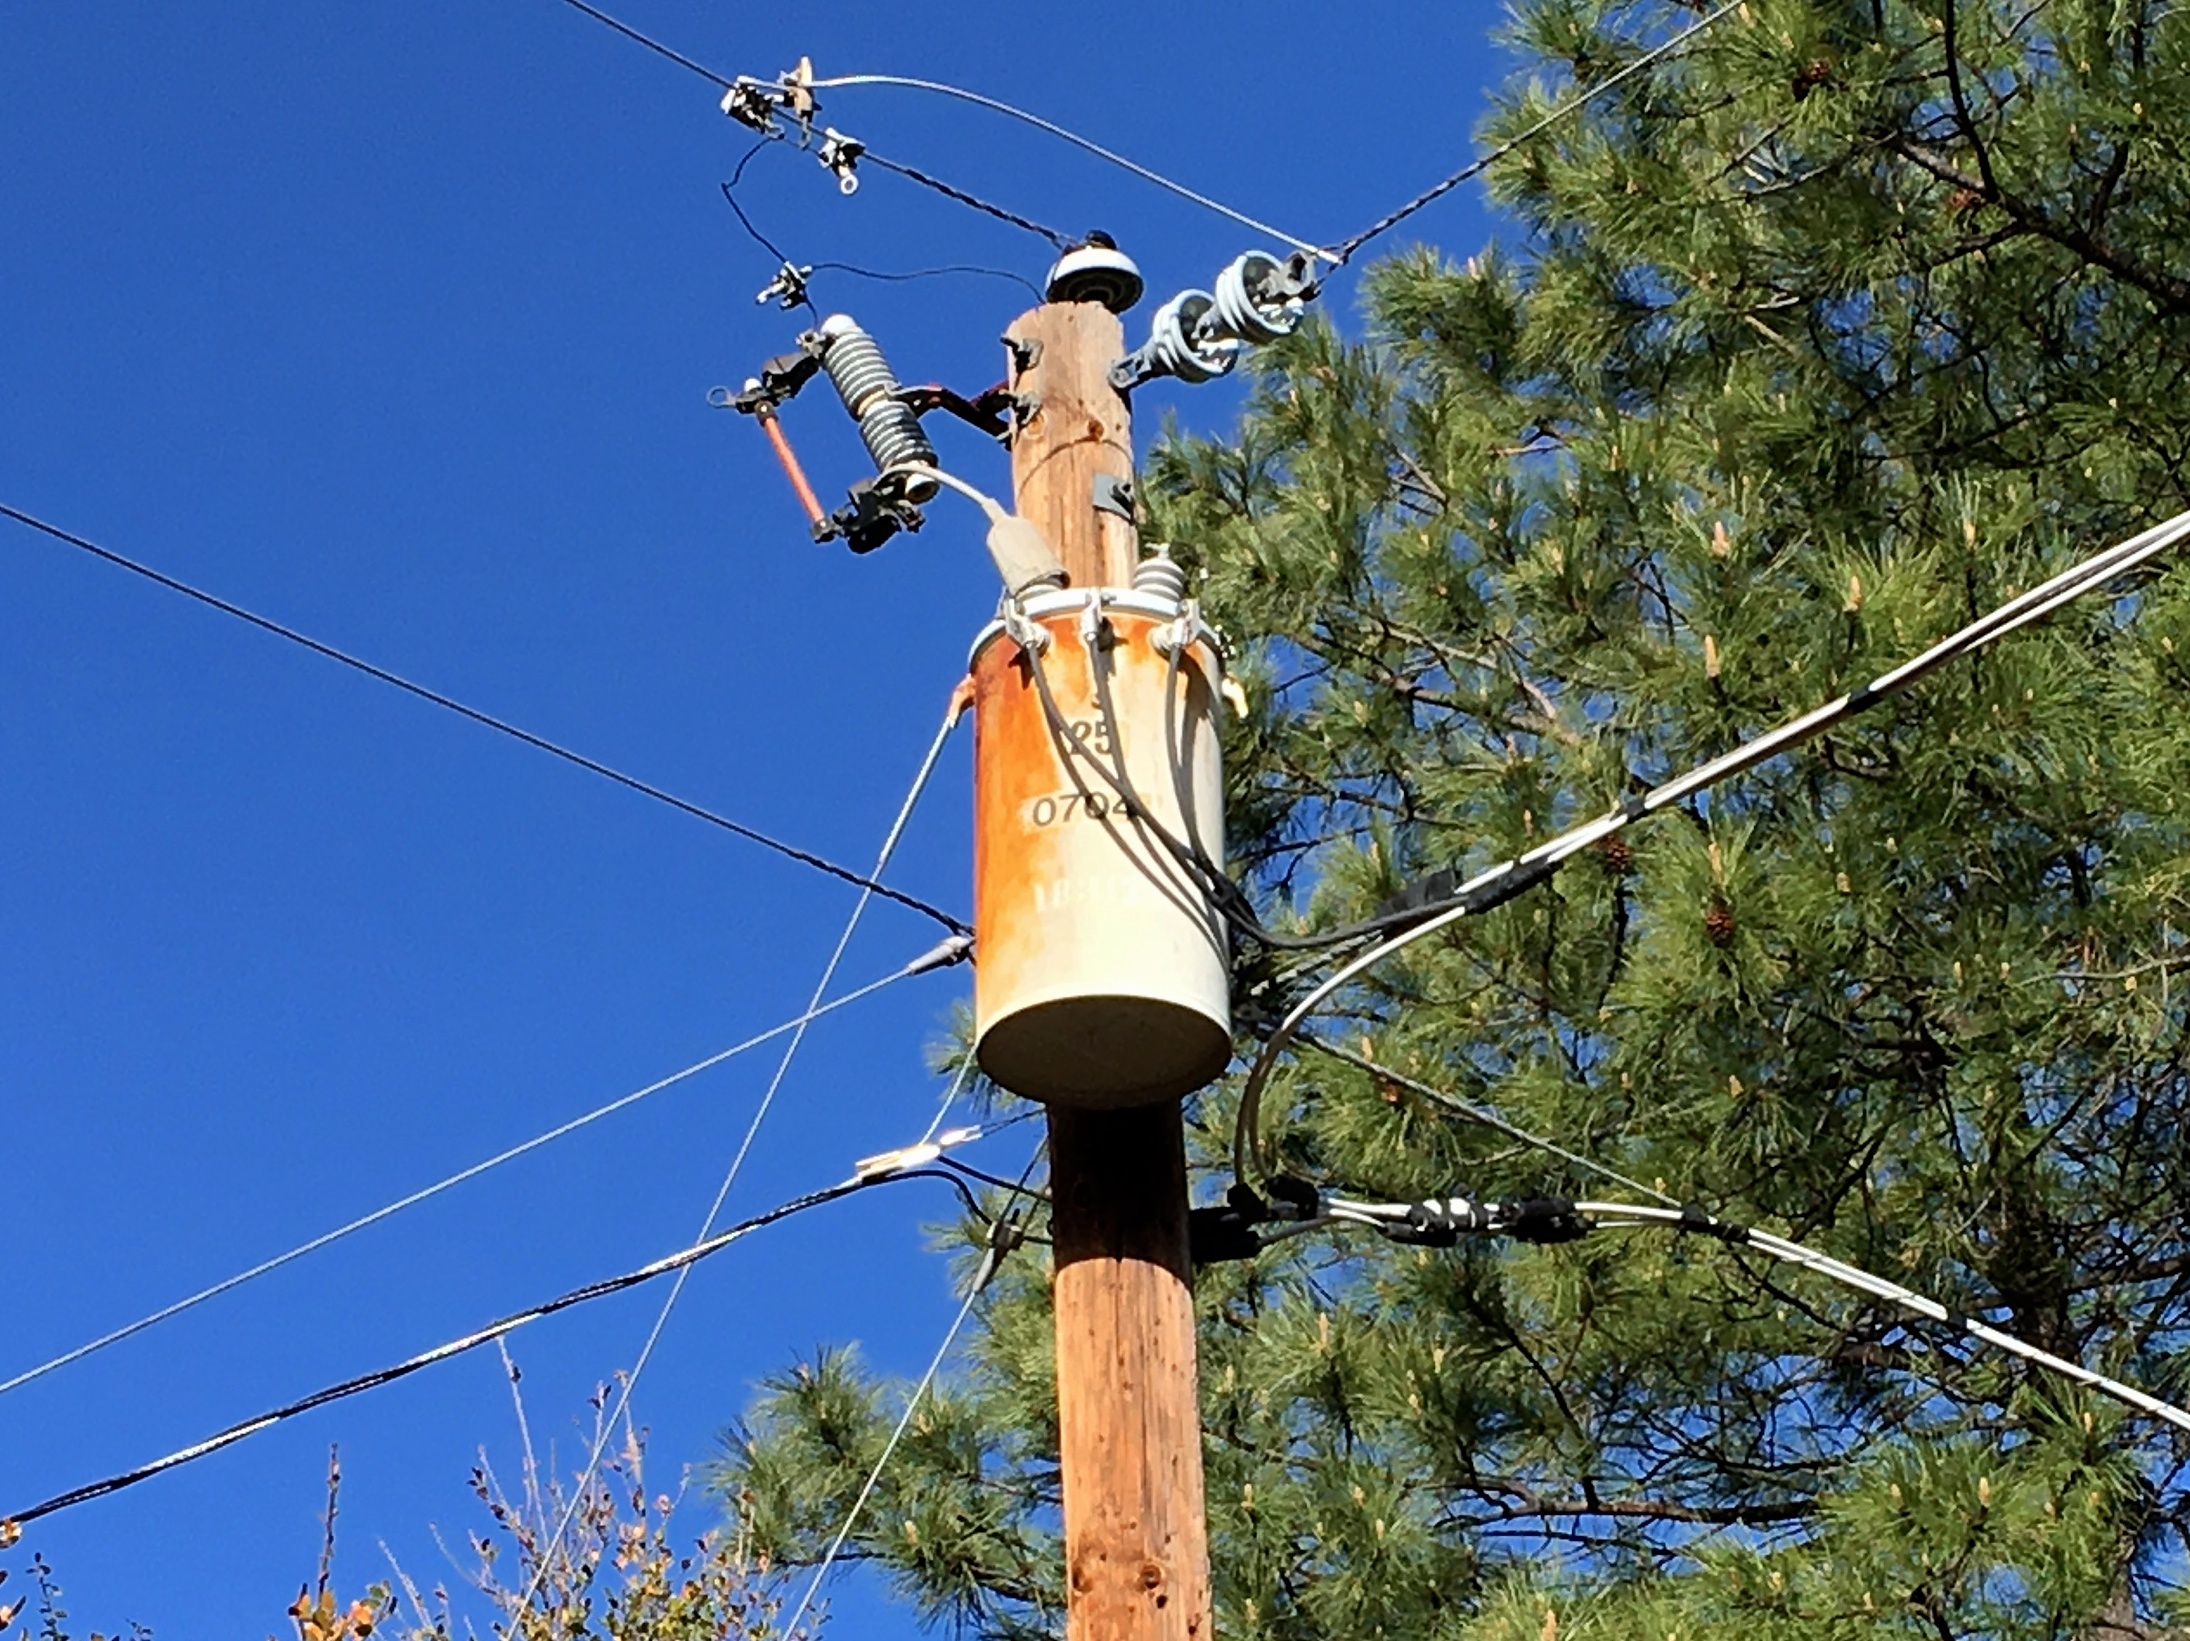
tree, adventure, wind, mast, electricity, cable car, lighting, arborist, overhead power line